4-4-0

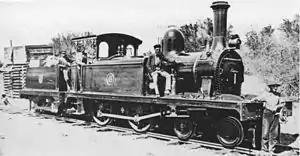
CGR 1st Class with optional tender

After they had already arrived in Java, they were classified as SS Class 600 with 1,503 mm driving wheels which way much bigger than any operational SS locomotives at the time and used as the main workhorse for express trains. The SS 600s could be found hauling local trains in Tanah Abang–Rangkasbitung–Merak/Labuan, Madiun–Kertosono–Blitar and Babat–Jombang lines. Some of them were also found in Maos–Kroya–Kutoarjo and Surabaya–Pasuruan lines. Then, the SS sent their five SS 600s to South Sumatra due to the increasing needs of railway transport in there. These locomotives were withdrawn from active service momentarily in 1929-1934 during great depression because of their cylinder compound technology which has a complicated mechanism system so the SS had to save its budget by preserving these locomotives, but they received extensive maintenance so they still could be used normally.